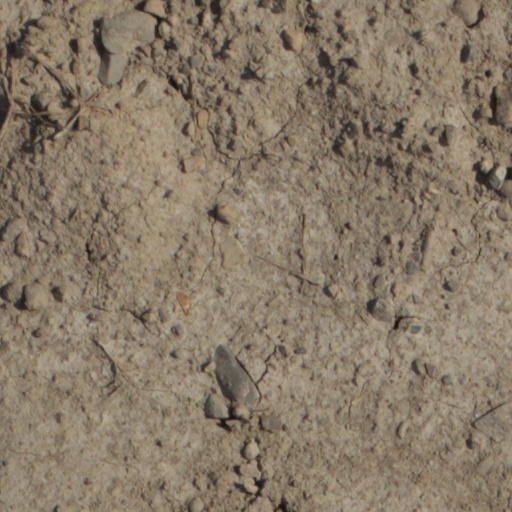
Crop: wheat